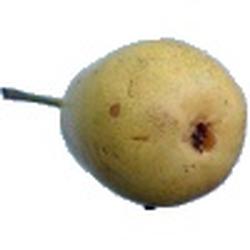
Label: Pear